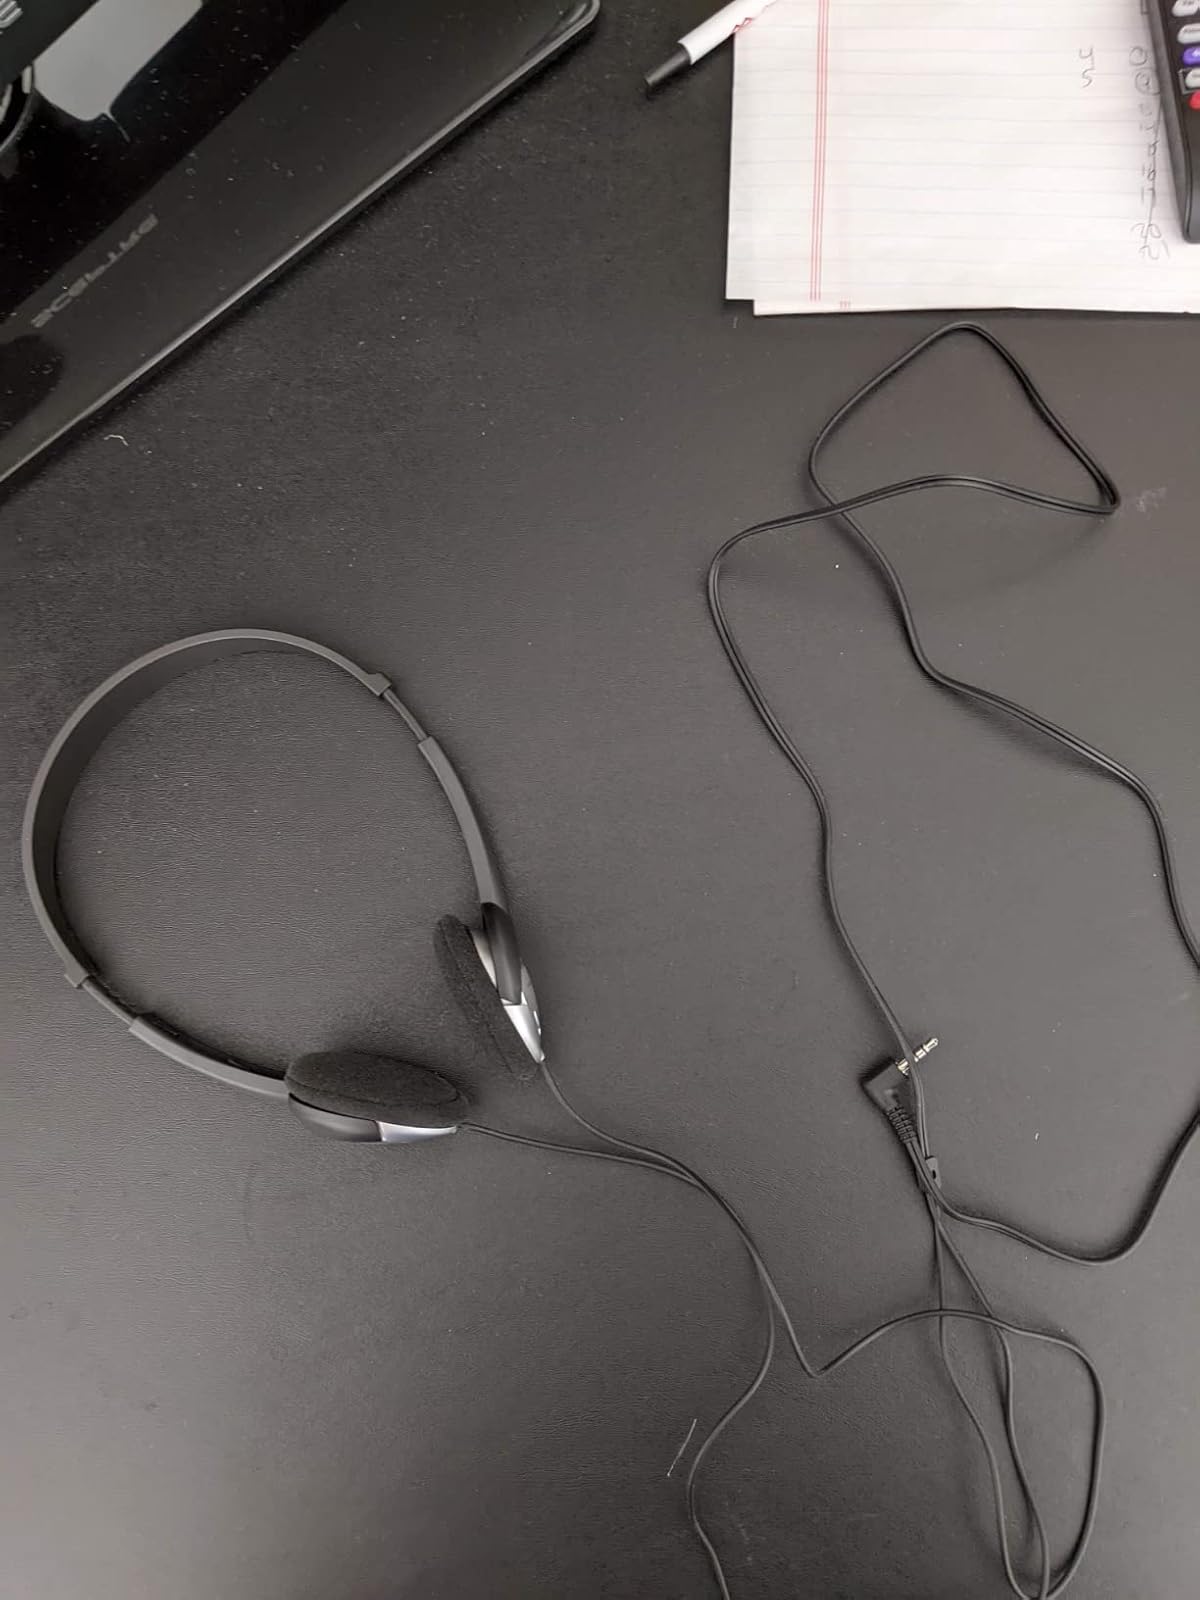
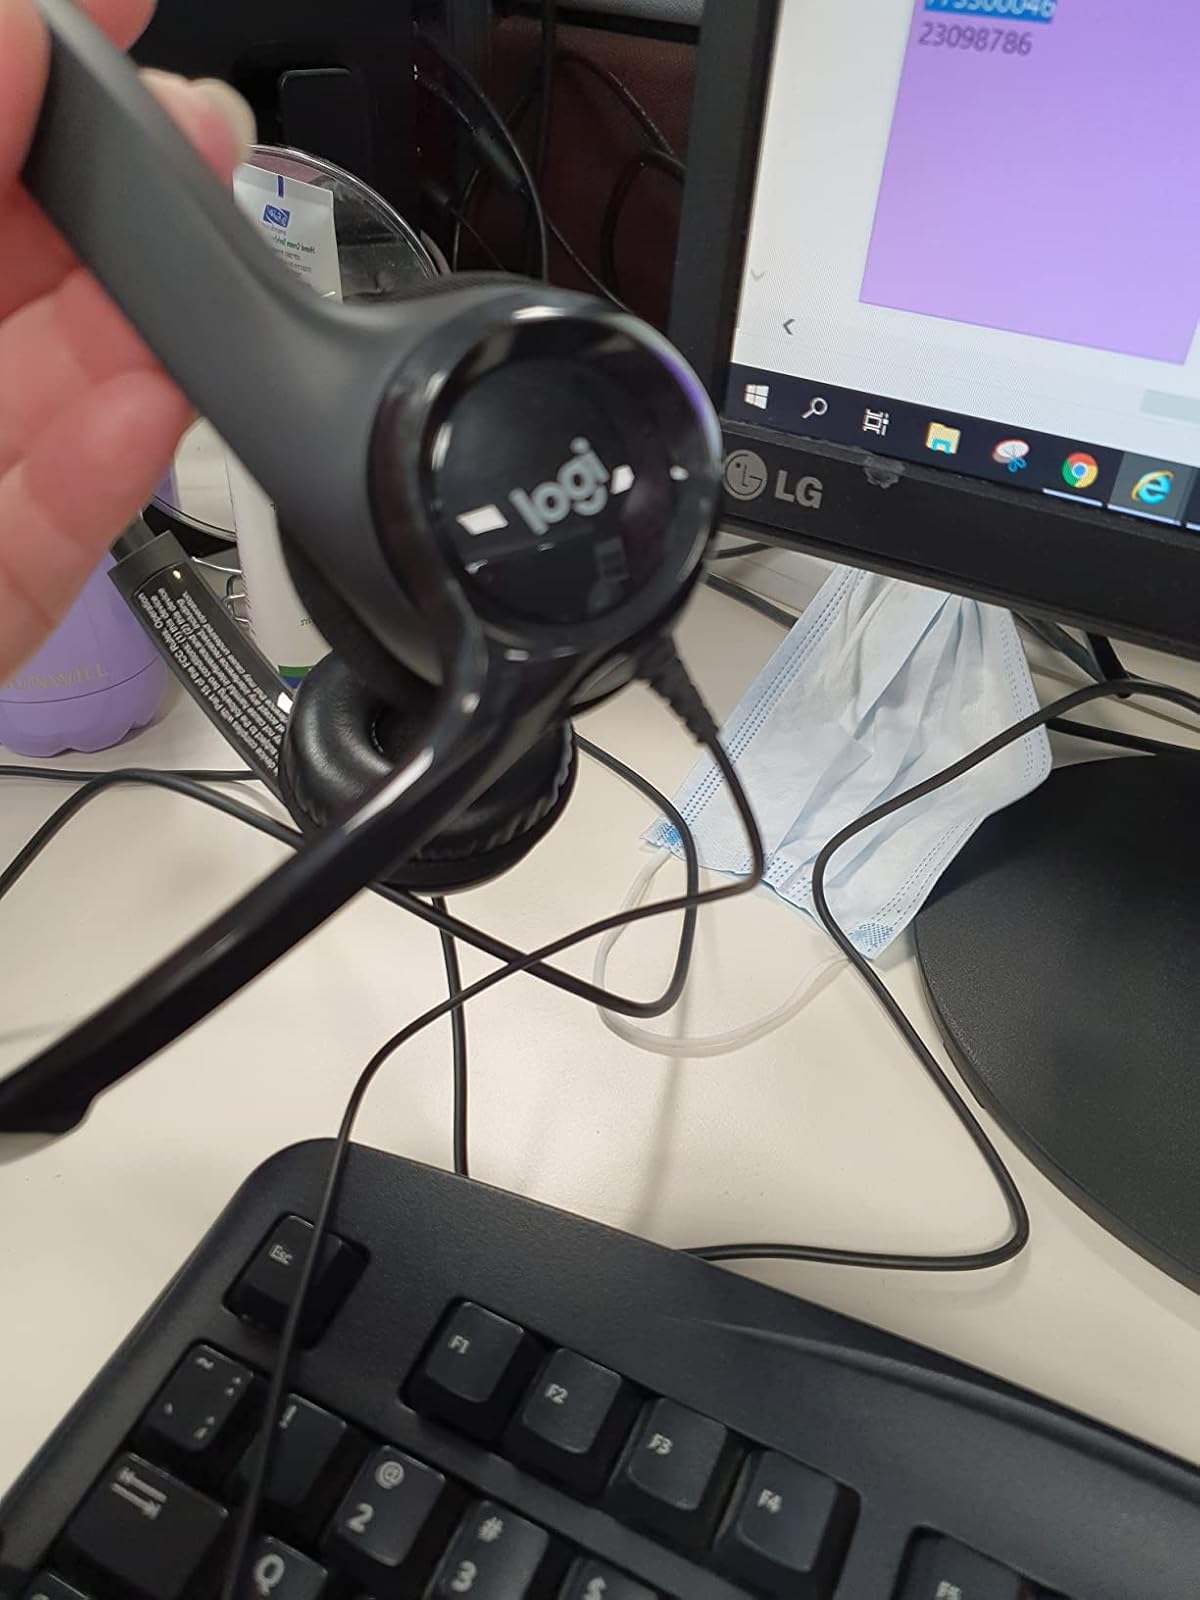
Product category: headphones
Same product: no